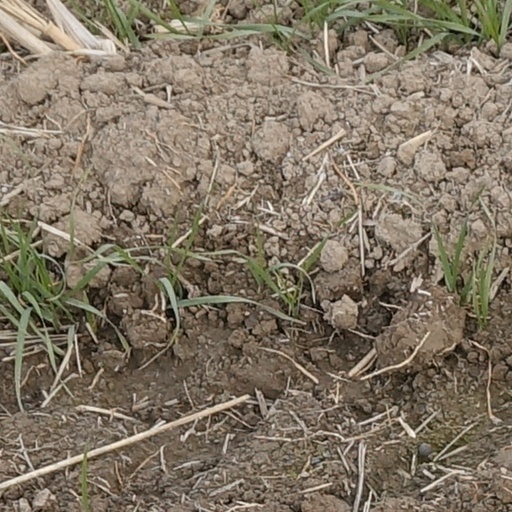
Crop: wheat